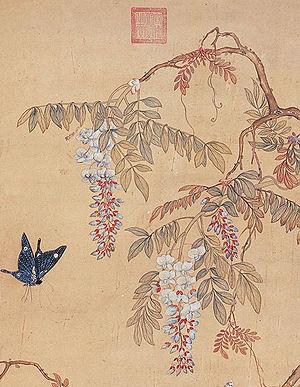
Les Lépidoptères sont un ordre d'insectes holométaboles dont la forme adulte est communément appelée papillon, dont la larve est appelée chenille, et la nymphe chrysalide.
Xu Xi ou Hsü Hsi ou Siu Hi, originaire de Nankin, mort avant 975. Xᵉ siècle. Peintre chinois d'animaux et de fleurs.
La période des Cinq Dynasties et des Dix Royaumes est une ère de bouleversement politique en Chine entre 907 et 979, faisant suite à la chute de la dynastie Tang et précédant la dynastie Song. Durant cette période, cinq dynasties se succèdent rapidement dans le nord de la Chine, pendant que plus de douze États indépendants sont fondés principalement dans le sud.